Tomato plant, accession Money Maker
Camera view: vertical (180 deg); turntable rotation: 0 degrees
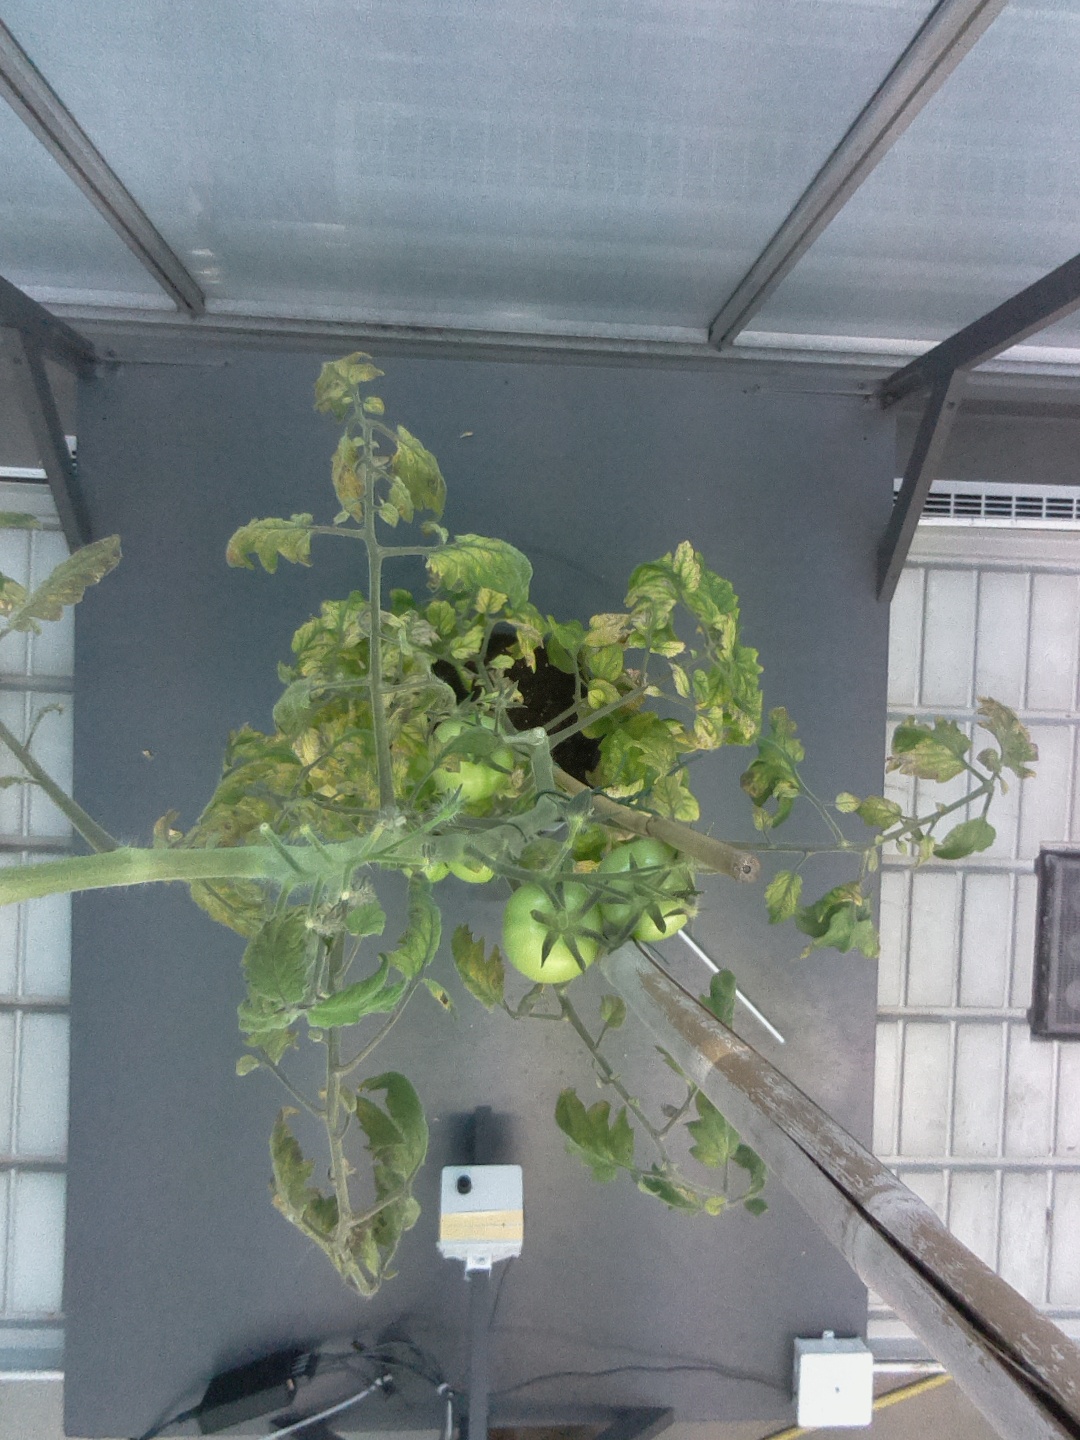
BBCH growth stage 78: 80% -90% of final fruit size